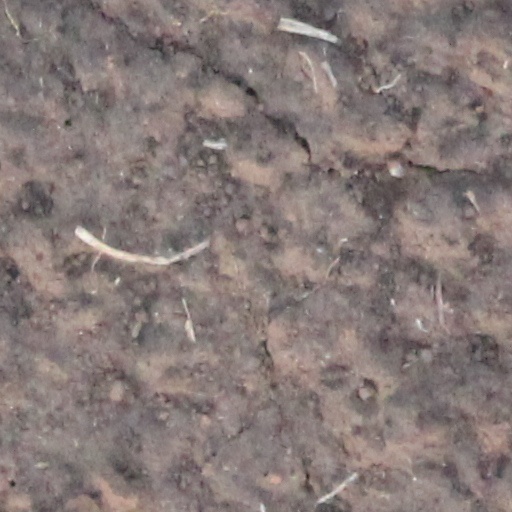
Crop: wheat